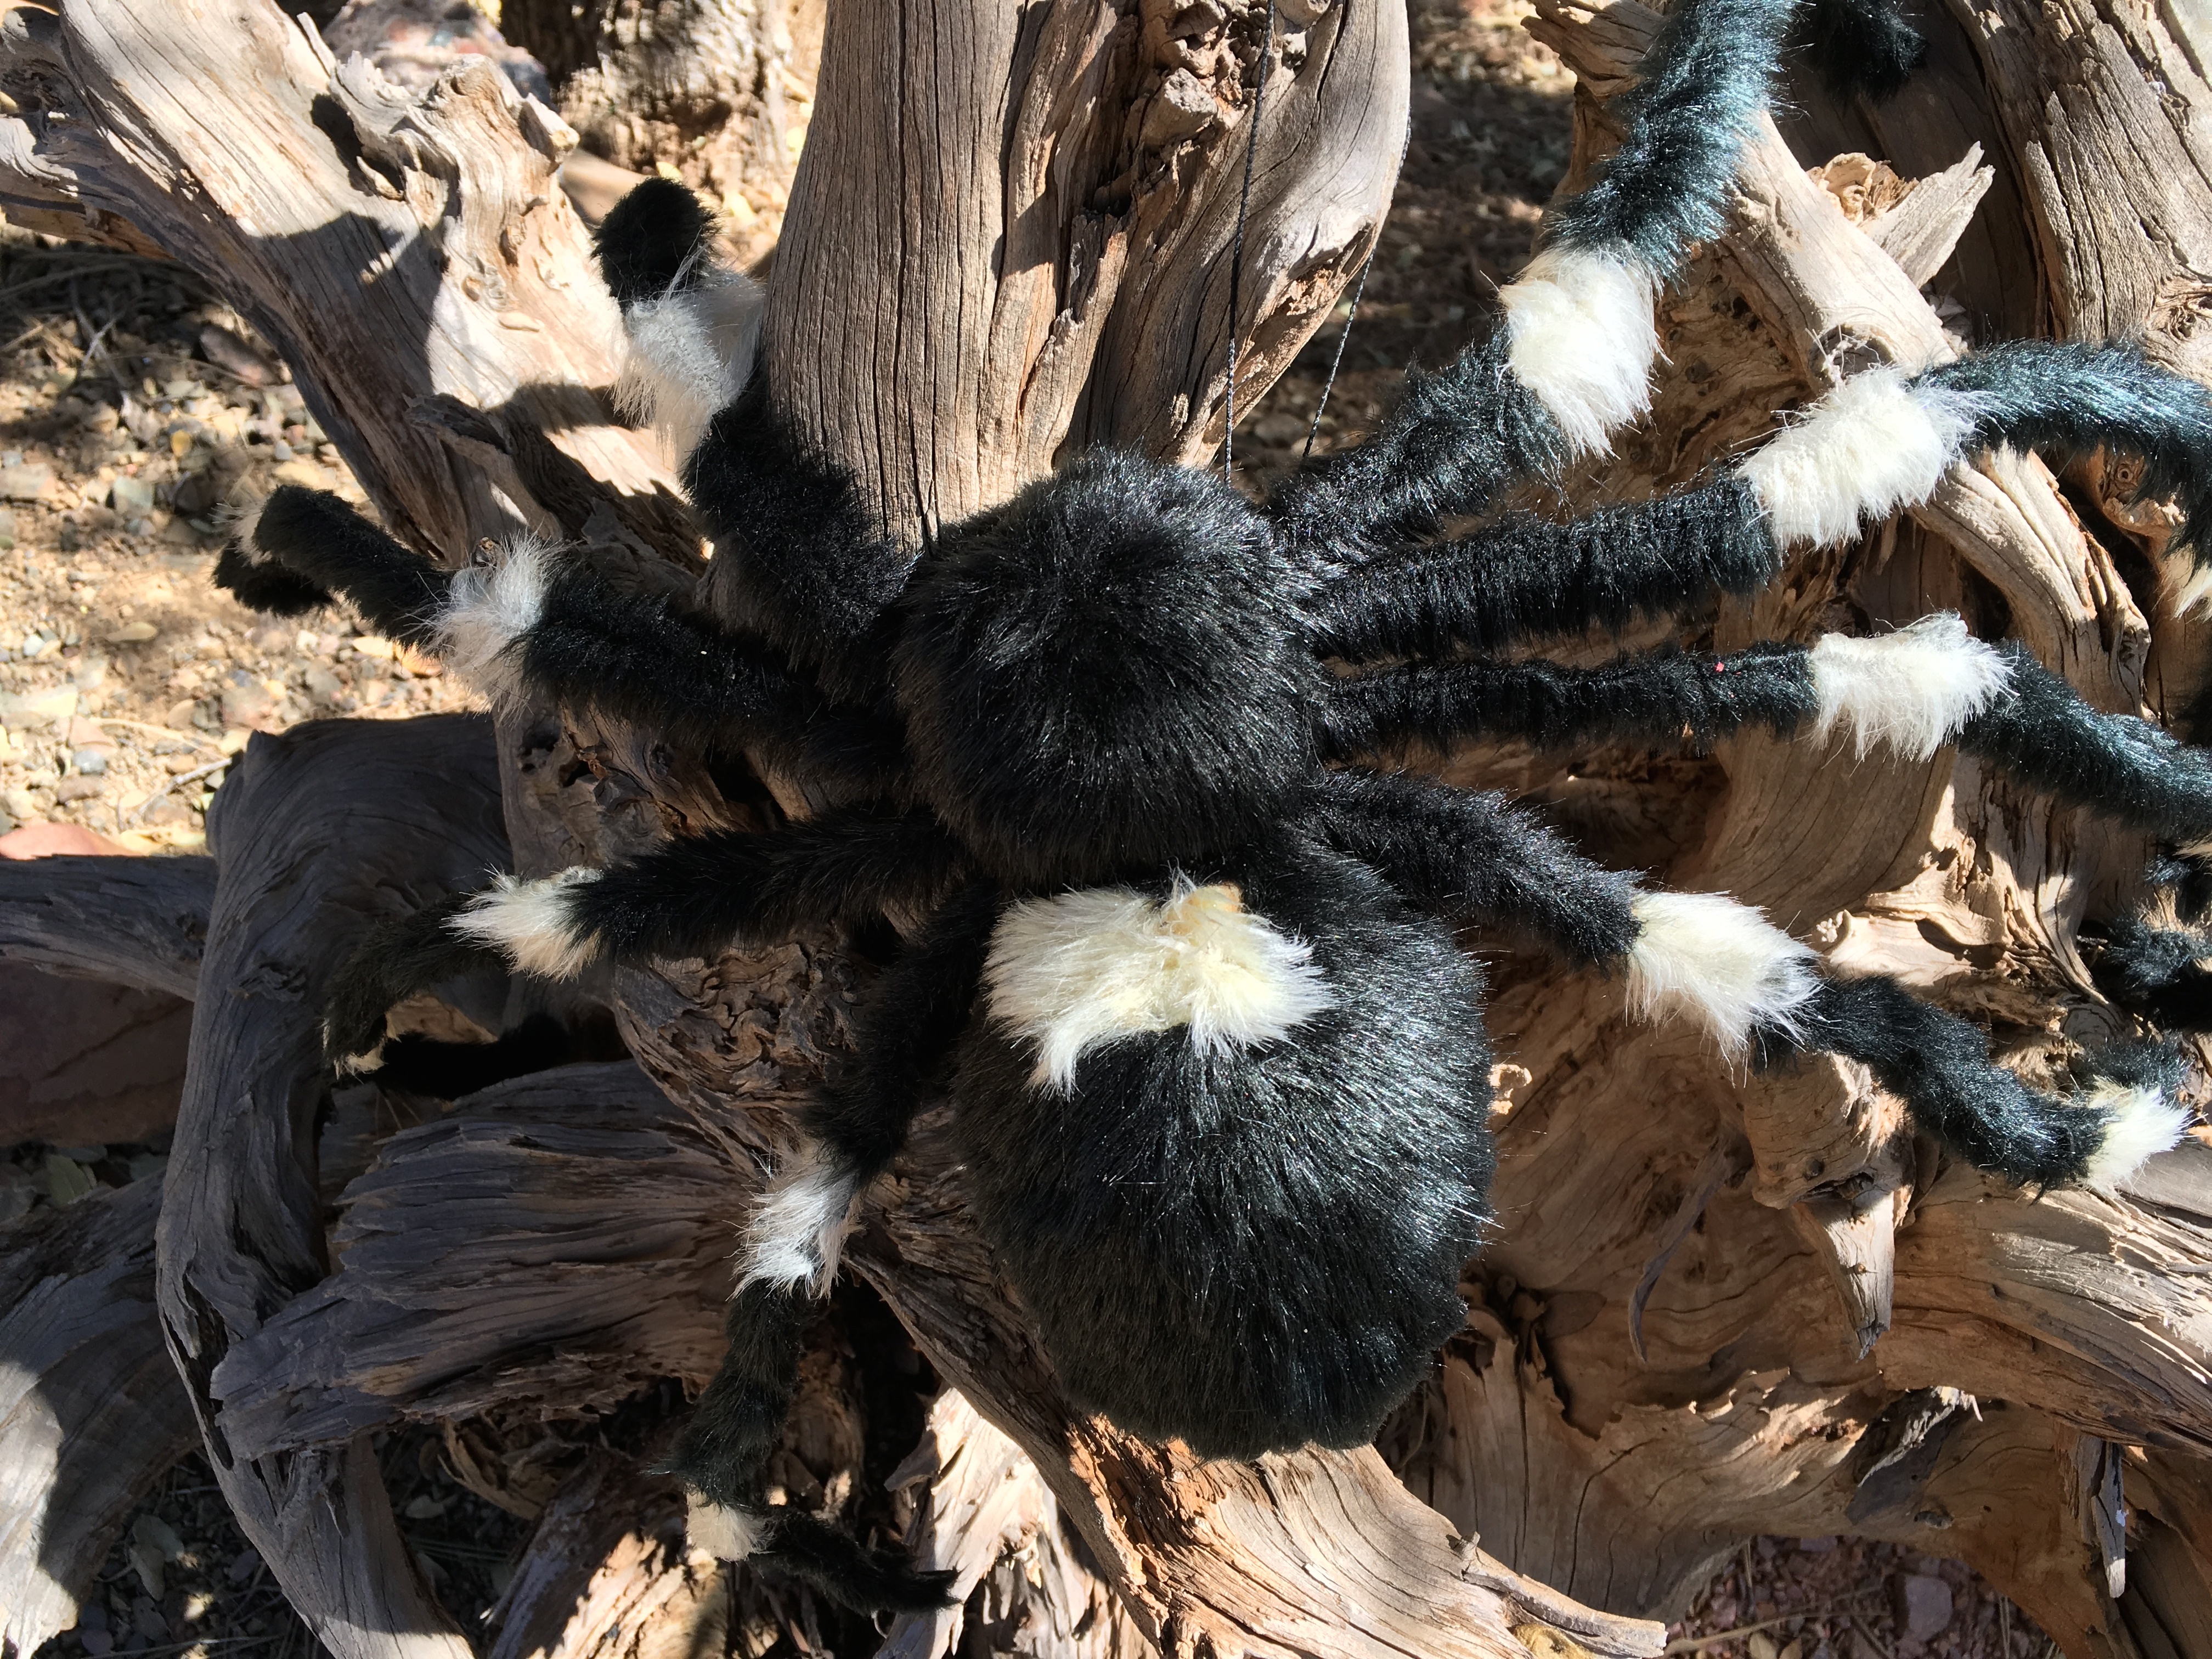
fauna, invertebrate, spider, arachnid, tarantula